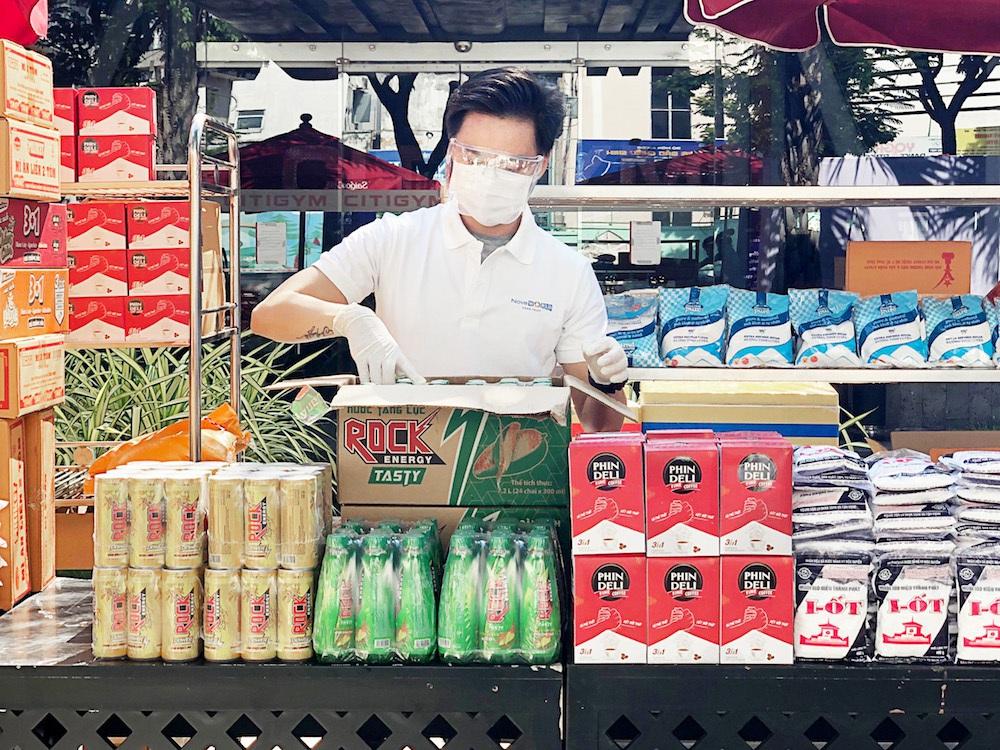
một nam thanh niên đang cho tay vào trong một cái thùng